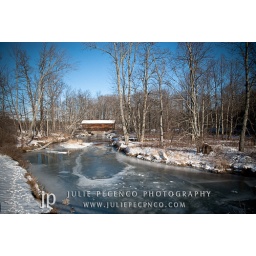
Hyde Hall Covered Bridge in Glimmergalss State Park, Cooperstown, NY. The bridge is the oldest standing covered bridge in the United States